Fulmen Batteries

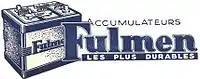
Logo Fulmen in 1900

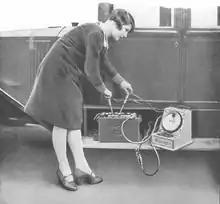
Fulmen Device for Measuring Battery Voltage

The 'société de l’accumulateur Fulmen' was founded in 1891 by Albert Brault. In 1892, Fulmen opened its first factory in Clichy. During the following years Fulmen opened other plants all across France (Vierzon, Nanterre, Auxerre, Nîmes, Chasseneuil and Poitiers). In 1894, the first automotive fiacre created by Louis Kreiger used a Fulmen battery located between the two front wheels. Four years later, Fulmen batteries equipped the "Narval" submarine.